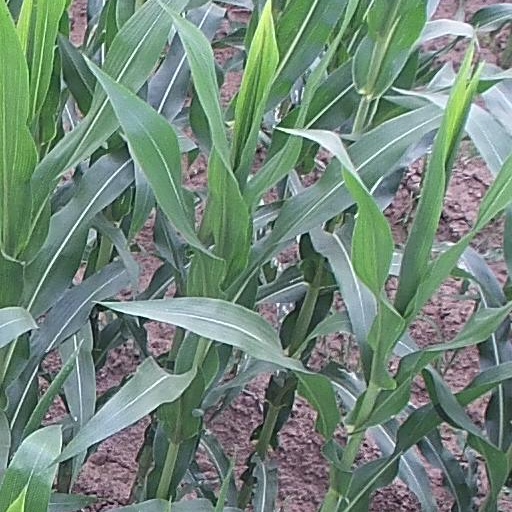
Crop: maize; corn